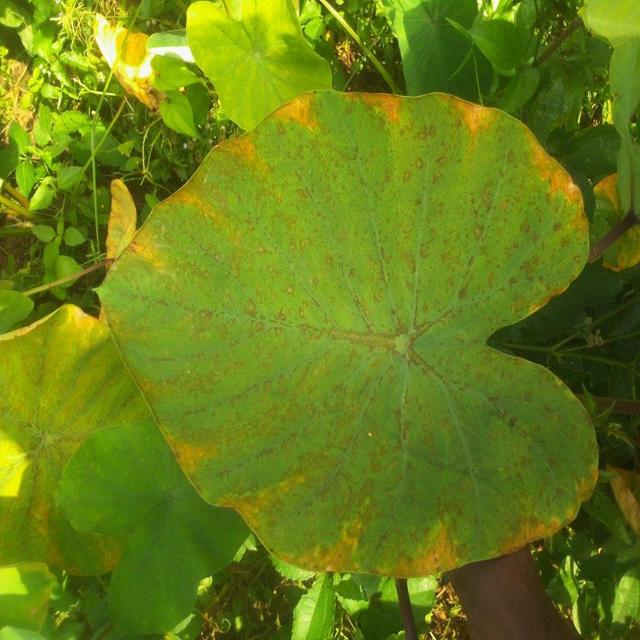
Label: Mid_Blight